Houses of Refuge in Florida

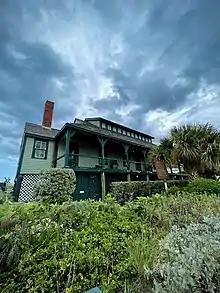
Built on the southern tip of Hutchison Island in 1876, Gilbert's Bar House of Refuge No. 2 is the last remaining of the refuges commissioned for the U.S. Life-Saving Service.

Gilbert's Bar House of Refuge No. 2, is at the Saint Lucie Rocks, north of what is now the St. Lucie Inlet, near Stuart, Florida. It was in service from 1876 until 1915, when it became Coast Guard Station No. 207. It served as a Coast Guard station until 1940, when it was transferred to the United States Navy for use as a beach patrol station until 1945. The Gilbert's Bar House of Refuge is the only original house of refuge still standing in Florida, and is now a museum, operated by the Historical Society of Martin County. It is open to visitors and has various re-enactments and history programs year-round.